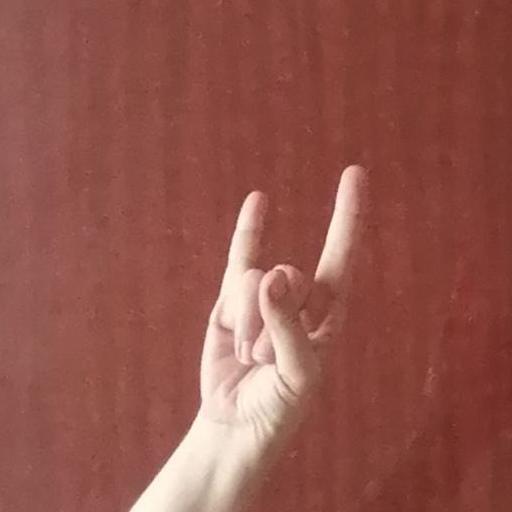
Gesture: rock